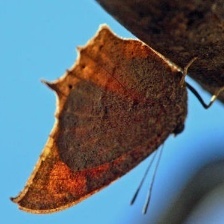
Species: TROPICAL LEAFWING